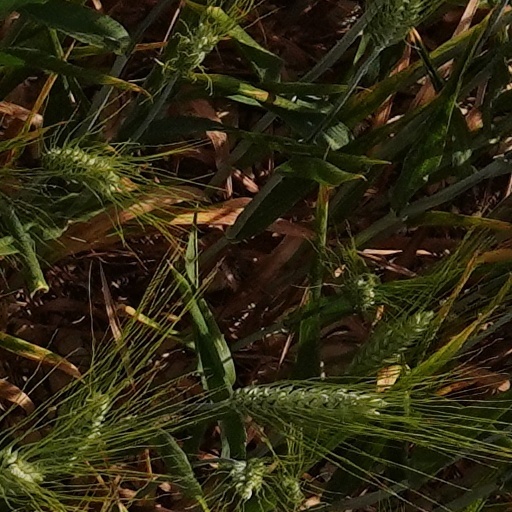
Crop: wheat